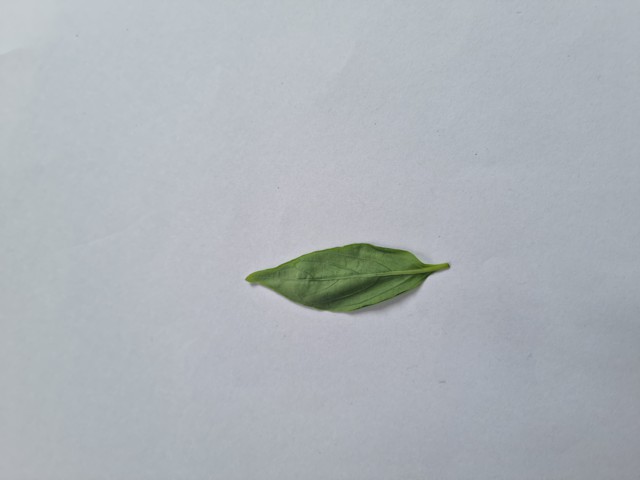
Plant: kalomegh